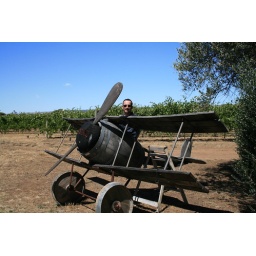
A wooden plane at a winery in McLaren Vale